Japanese destroyer Teruzuki (1941)

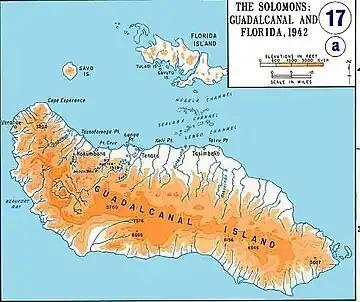
Guadalcanal, Florida and Savo Islands

One of the first batch of "Akizuki"-class destroyers authorized in the 1939 4th Naval Armaments Supplement Program, "Teruzuki" was laid down on 13 November 1940 at the Mitsubishi shipyard in Nagasaki and launched on 21 November 1941. Completed on 31 August 1942, the ship spent the next month working up and was assigned to Destroyer Squadron 10 of the Third Fleet on 7 October. Later that month, she steamed to Truk and then joined her squadron, escorting the three aircraft carriers of the Third Fleet as they maneuvered in support of the Imperial Japanese Army's offensive on Guadalcanal Island.